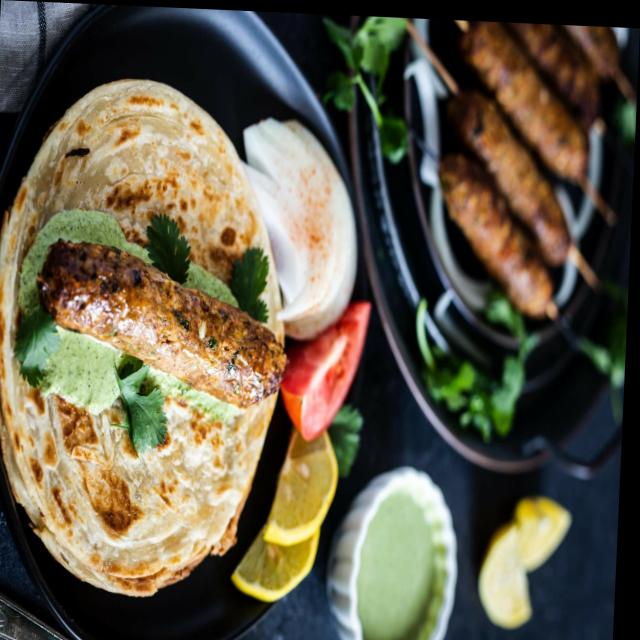
Dish: kebab